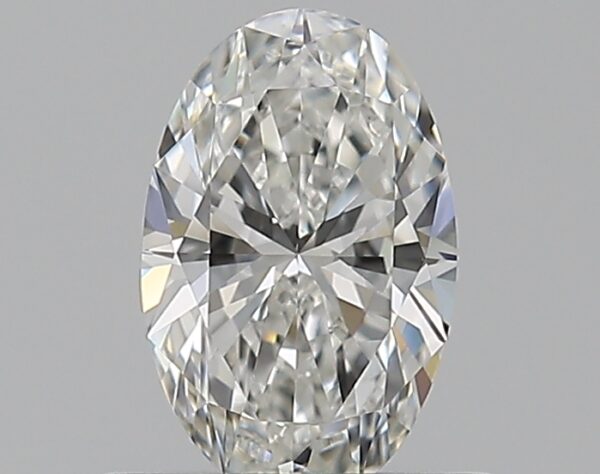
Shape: oval
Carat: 0.51
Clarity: VVS2
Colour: G
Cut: EX
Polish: EX
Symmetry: EX
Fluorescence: N
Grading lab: GIA
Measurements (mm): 6.74 x 4.32 x 2.71